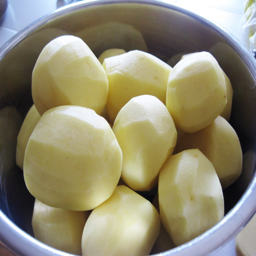
want fluffy mashed potatoes ? use a whisk , and beat air into it .